Unniyarcha (film)

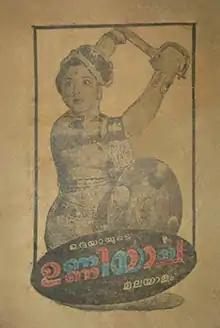
Poster

Unniyarcha ഉണ്ണിയാർച്ച is a 1961 Indian Malayalam-language action film, produced and directed by Kunchacko. The film stars Ragini, Prem Nazir, Sathyan, Thikkurissy Sukumaran Nair and Hari. It is based on the life of warrior of the same name from the "Vadakkan Pattukal" ballads. The film was released on 24 August 1961 and became a success. The sequel, "Aromalunni," was released in 1972.